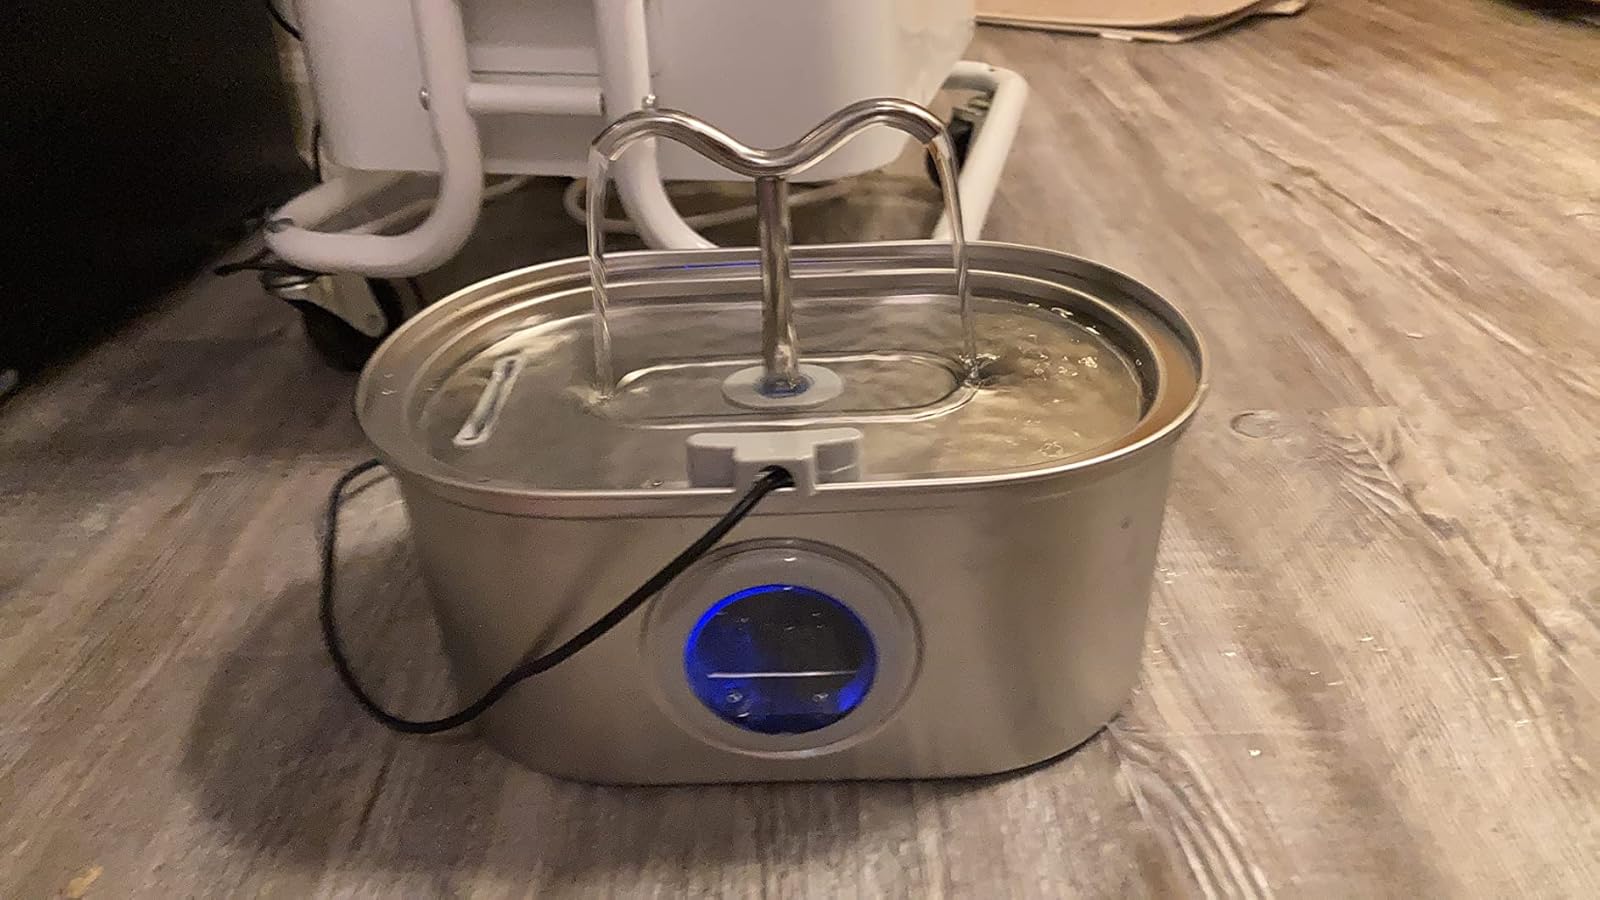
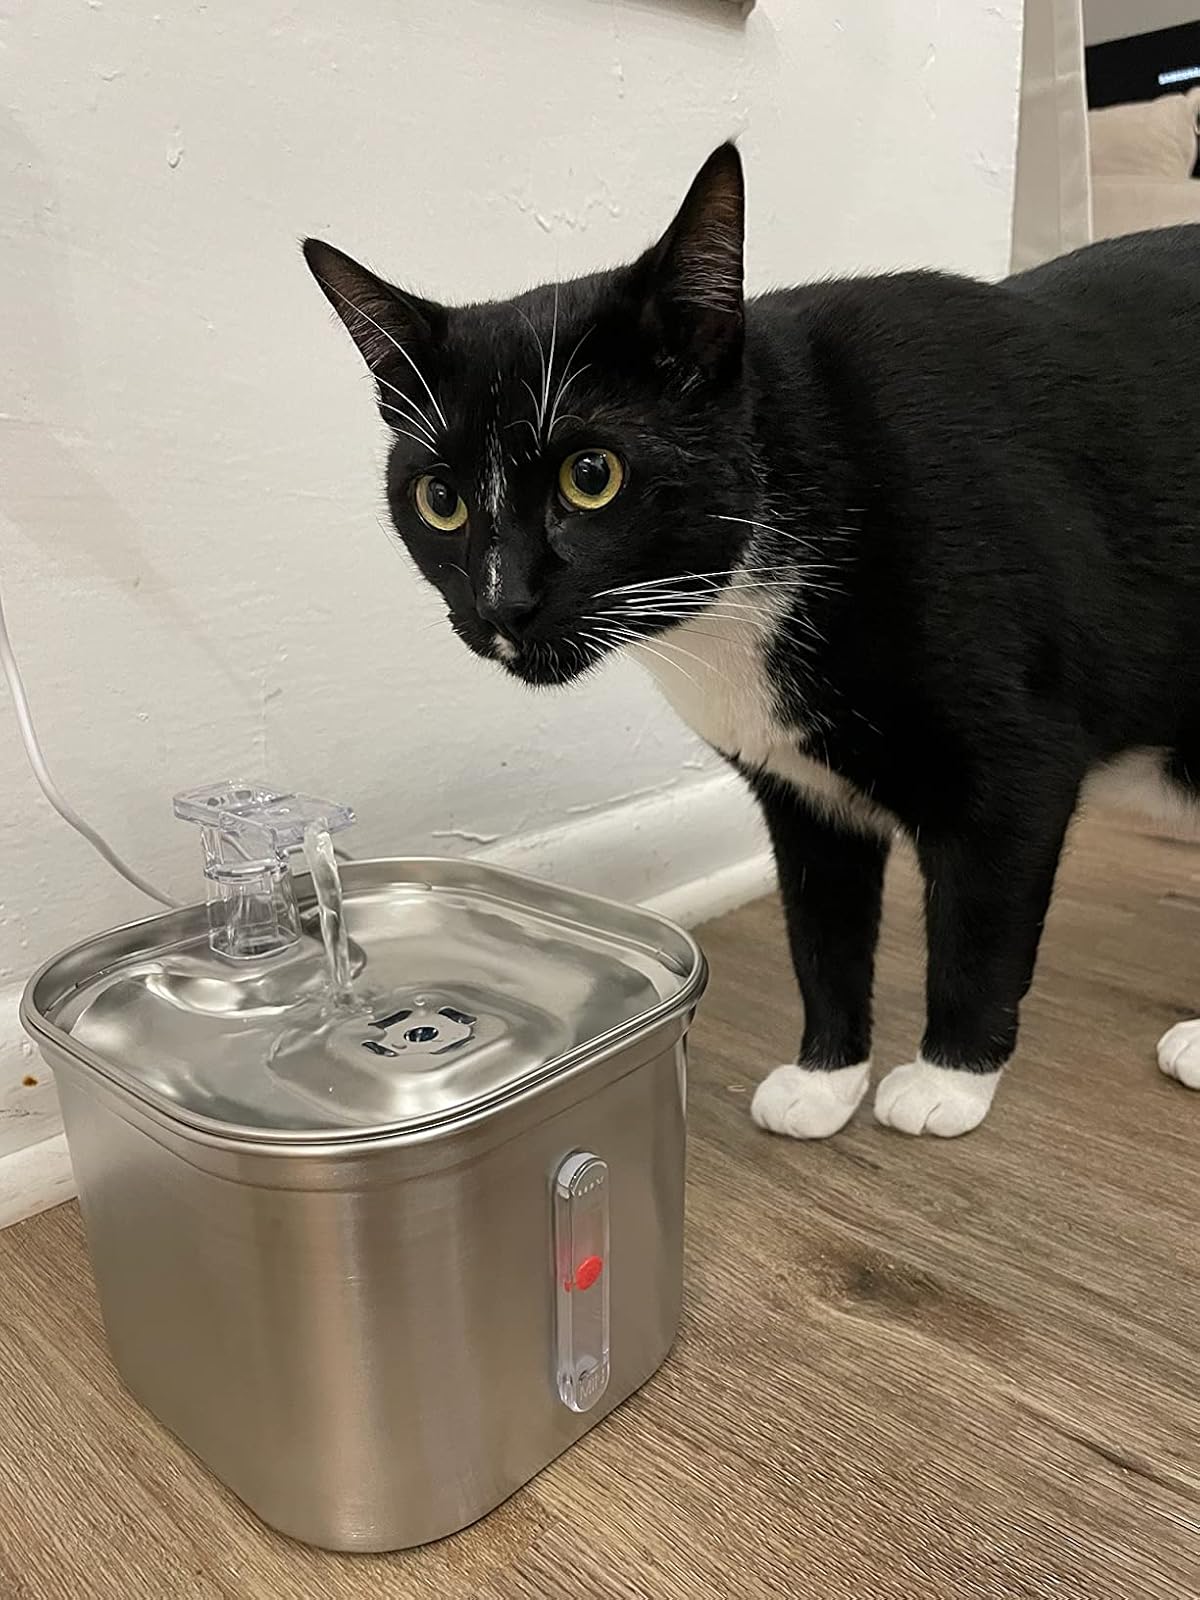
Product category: items_bowl
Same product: no